Hosni Mubarak

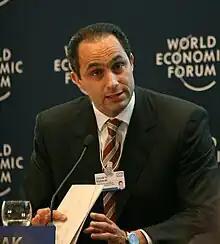
Gamal Mubarak, son of Hosni Mubarak

Mubarak spoke out against the 2003 invasion of Iraq, arguing that the Israeli–Palestinian conflict should have been resolved first. He also said the war would cause "100 Bin Ladens". However, as president he did not support an immediate US withdrawal from Iraq because he believed it would probably lead to chaos.